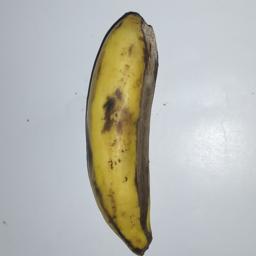
Banana variety: Champa Kola